Rameau Inlet

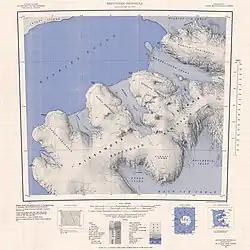
Rameau Inlet

Rameau Inlet is a partly ice-filled inlet located in southwest Alexander Island, Antarctica. The Inlet makes a large indent on the north side of the Beethoven Peninsula, lying between Pesce Peninsula and Cape Westbrook, marking the southwest extremity of Alexander Island. Delineated from U.S. Landsat imagery of January 29, 1973, by DOS. In association with names of composers in the area, named by United Kingdom Antarctic Place-Names Committee (UK-APC) after Jean Philippe Rameau (1683–1764), French composer.